Answer in natural language. Considering the relative positions, is CoffeeMachine (marked B) to the left or right of lshaped dark countertop (marked C)? Choose between the following options: left or right
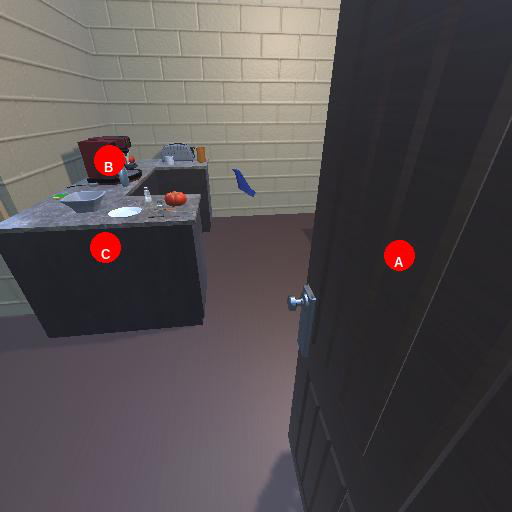
<answer>right</answer>